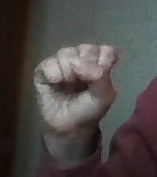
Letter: saad